Don 2

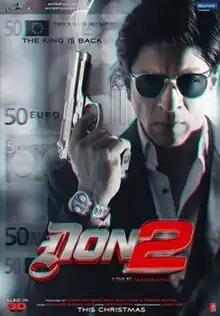
Theatrical release poster

Don 2: The King Is Back is a 2011 Indian Hindi language action thriller film written, co-produced and directed by Farhan Akhtar. It is the second installment in the "Don reboot series". Jointly produced by Excel Entertainment and Red Chillies Entertainment, the film stars Shah Rukh Khan, alongside Priyanka Chopra, Boman Irani, Lara Dutta, Om Puri, Nawab Shah, Ally Khan, Sahil Shroff and Kunal Kapoor. A sequel to "Don: The Chase Begins Again", Don (Khan), a powerful international drug lord, plans to steal currency printing plates from a bank in Berlin to take over the counterfeiting business in Europe, while Roma (Chopra) has joined Interpol to hunt him down.